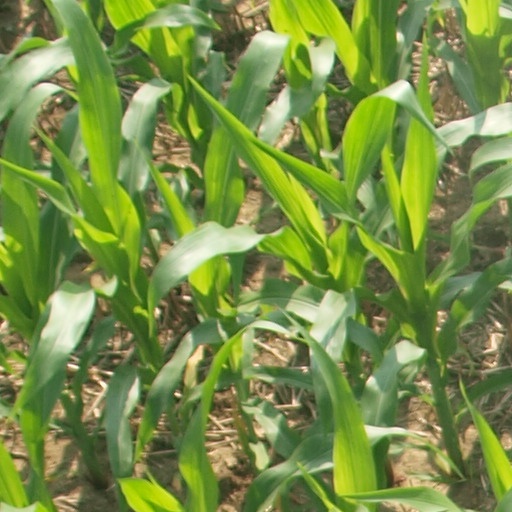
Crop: maize; corn